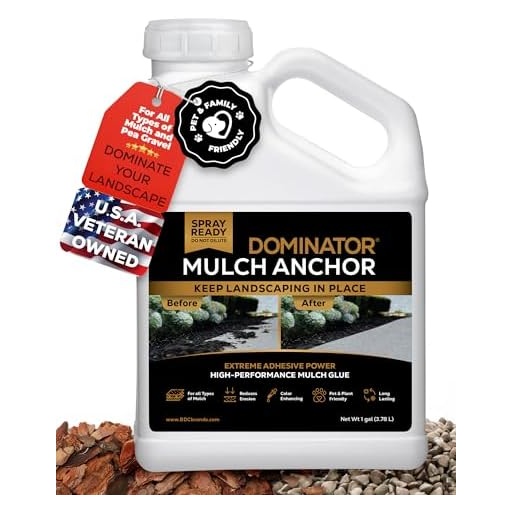
Dominator Mulch Anchor 1 Gallon - Mulch Glue & Gravel Binder, Rock Glue for Landscaping, Pea Gravel & Bark, Strong Stabilizer & Adhesive Spray, Lockdown Sticky Rock Glue & Stone Glue
Brand: DOMINATOR
Category: Home & Garden > Lawn & Garden > Gardening > Landscape Fabric Accessories > Landscape Fabric Tape